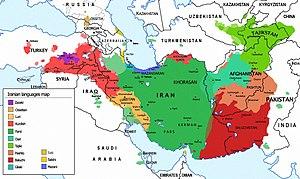
Les langues iraniennes sont un groupe de langues indo-européennes, subdivision de la branche indo-iranienne.